Israel at EuroBasket

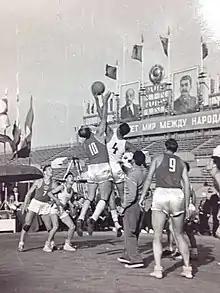
European Cup, Moscow 1953. Zacharia Ofri (#4, Israel) tipping off the ball

Israel competed in the EuroBasket 1959, the eleventh FIBA EuroBasket, Israel's second time competing, and finished eleventh.